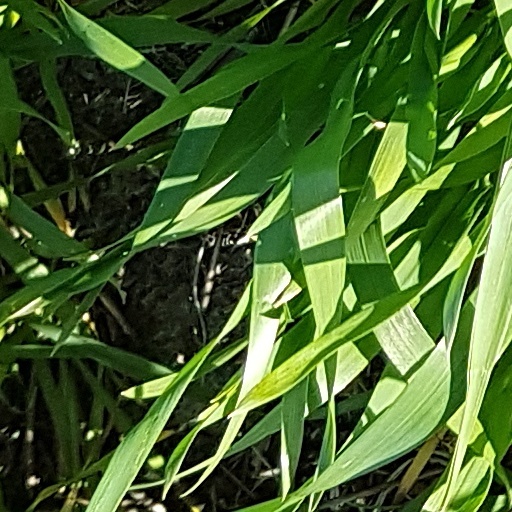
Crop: wheat